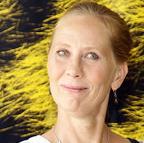
Age: 53